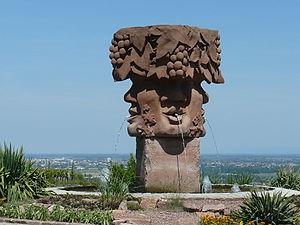
Fontaine à quatre faces à l'entrée du village
Cet article recense les œuvres d'art dans l'espace public du Haut-Rhin, en France.
Vœgtlinshoffen [fœktlinsofən] est une commune française située dans le département du Haut-Rhin, en région Grand Est.